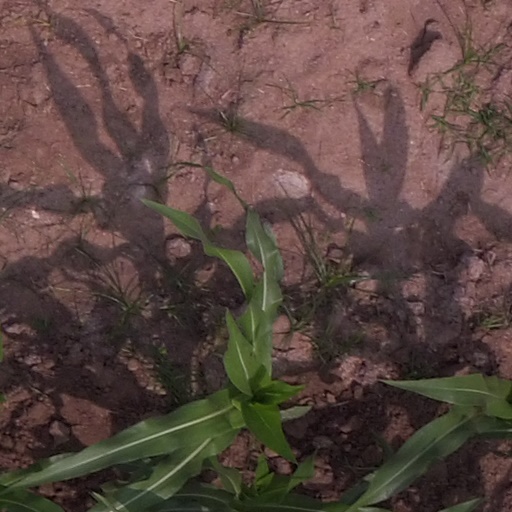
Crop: maize; corn